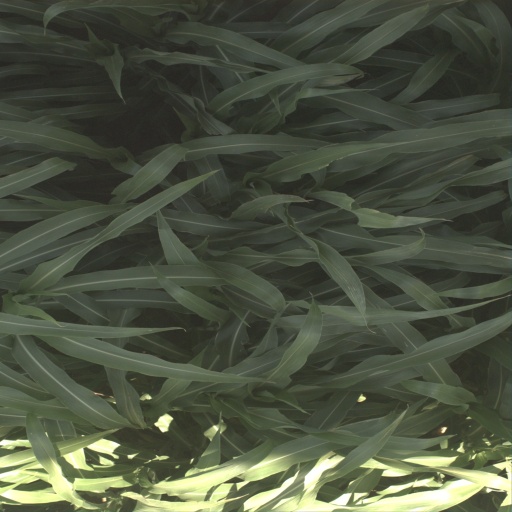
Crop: sorghum